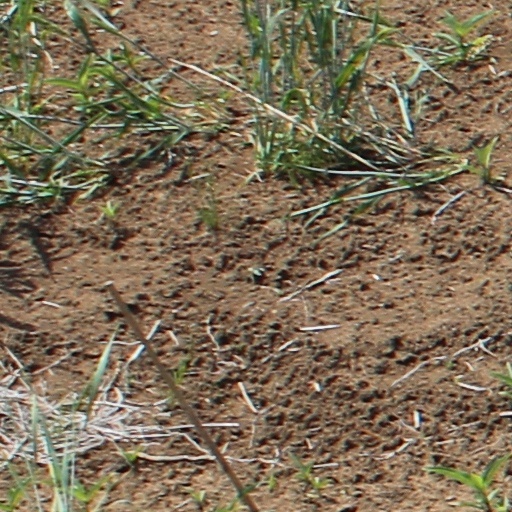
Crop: wheat